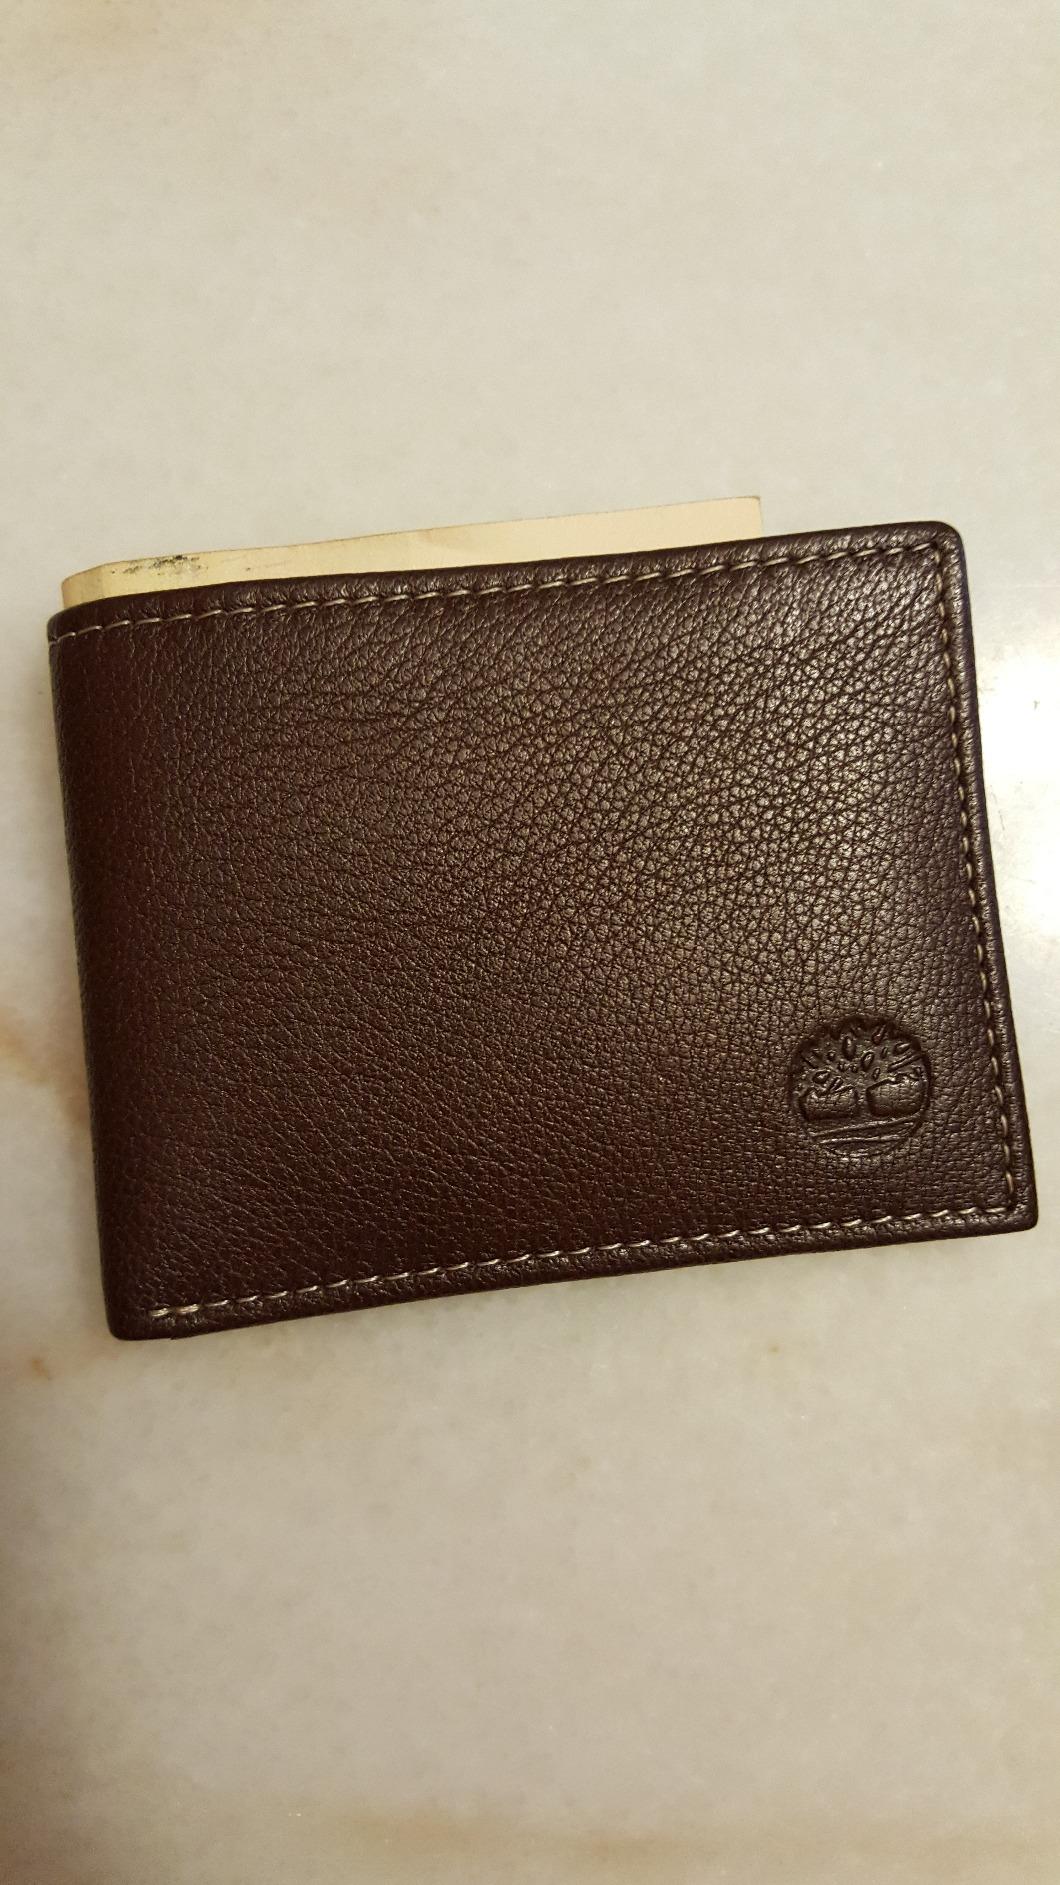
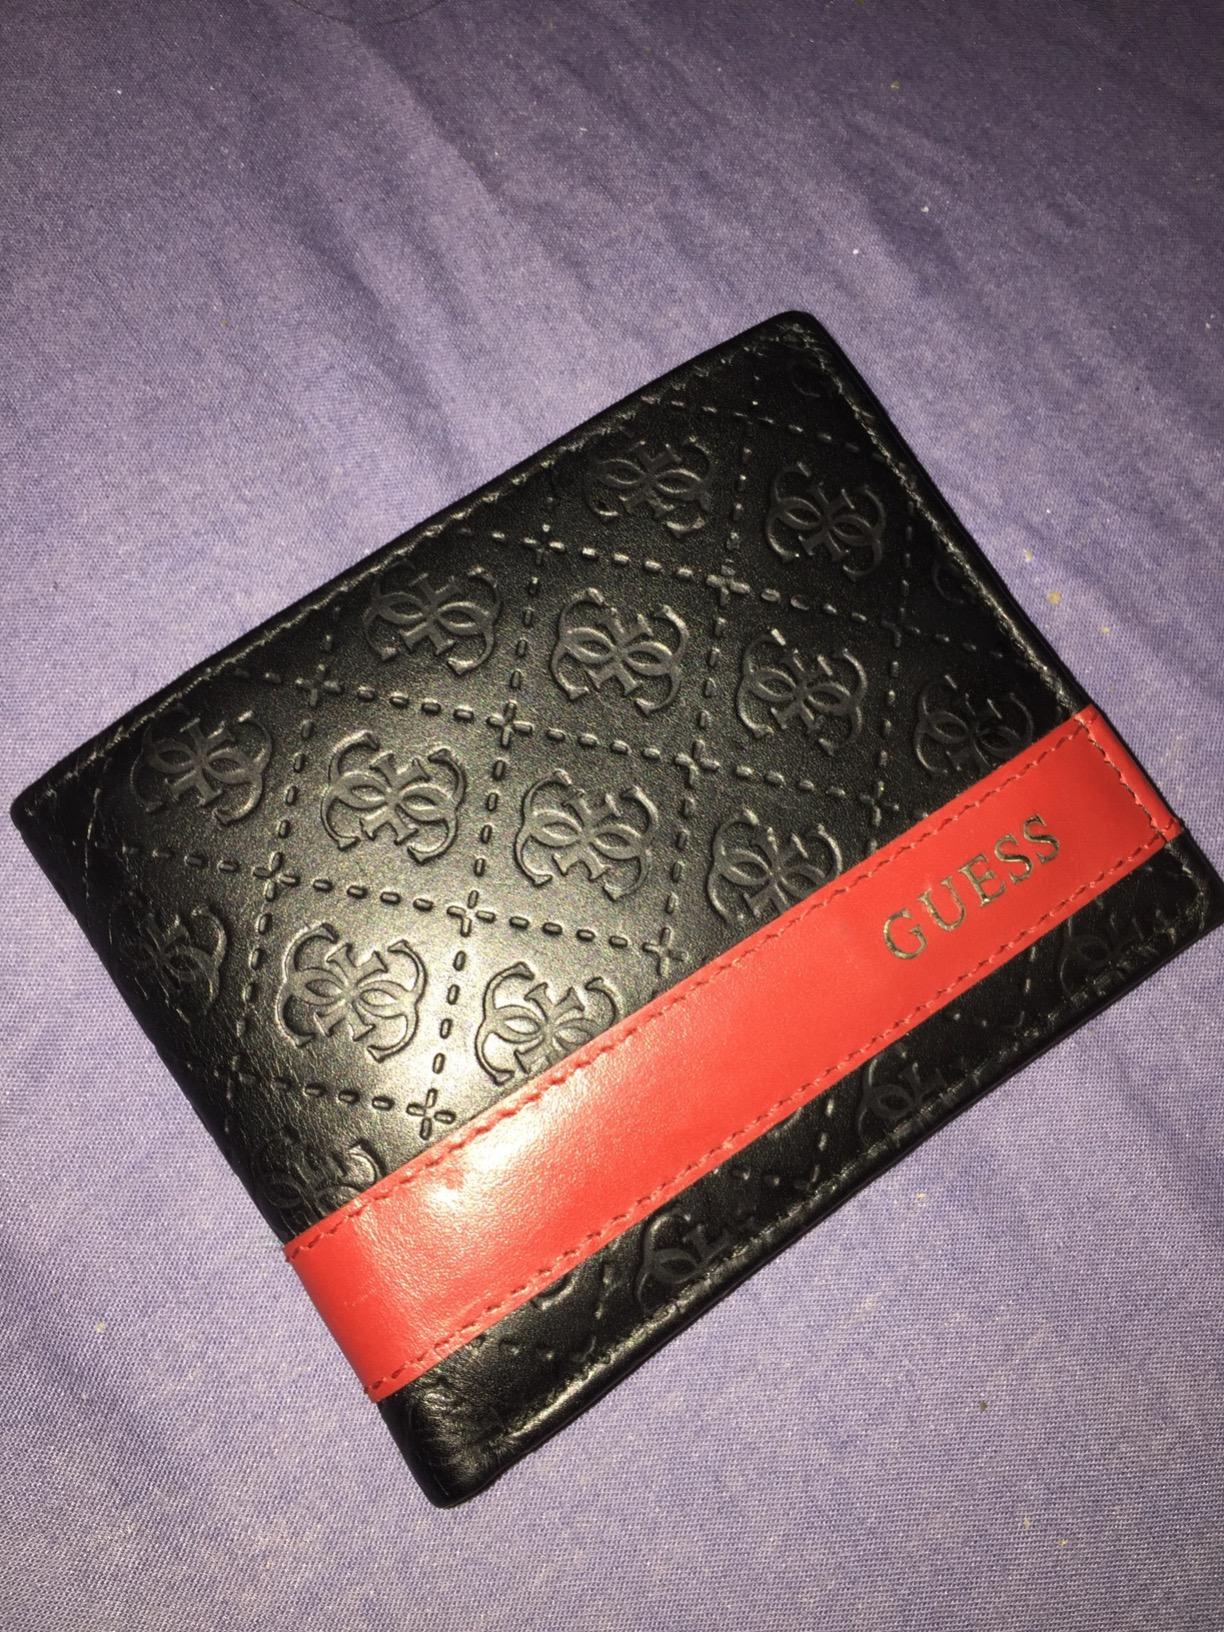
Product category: accessories_wallet
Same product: no